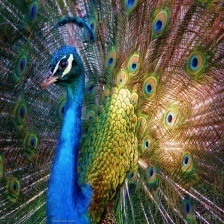
Species: PEACOCK
Scientific name: PAVO CRISTATUS